BRIXMIS

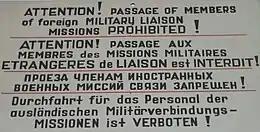
Typical sign intended to prevent Missions from entering prohibited areas in East Germany

Whilst these were to a large extent respected, there were also many unnotified "Missions prohibited" signs around most military installations, which were invariably ignored and even at times taken home as souvenirs. Tours found in places where they were not supposed to be were usually pursued and, if caught, arrested and detained for a while at the nearest "Kommandatura". The main risk to persistent offenders was that they might be declared "persona non grata" and have their passes withdrawn – a complete waste of the expensive specialist training they had undergone before being posted to BRIXMIS.